Philharmonic Garden

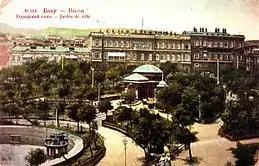
Early 20th-century postcard view

Filarmoniya Bağı (Filarmonia Park or Philharmonia Garden), sometimes called Gubernator's or Governor's Park, is a park in Baku, Azerbaijan, next to Baku fortress.